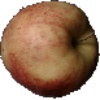
Label: red_apple